Warren County PCB Landfill

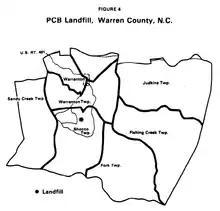
Map of Warren County from a 1983 United States General Accounting Office report, asterisk denotes PCB landfill site

Warren County PCB Landfill was a PCB landfill located in Warren County, North Carolina, near the community of Afton south of Warrenton. The landfill was created in 1982 by the State of North Carolina as a place to dump contaminated soil as result of an illegal PCB dumping incident. The site, which is about , was extremely controversial and led to years of lawsuits.